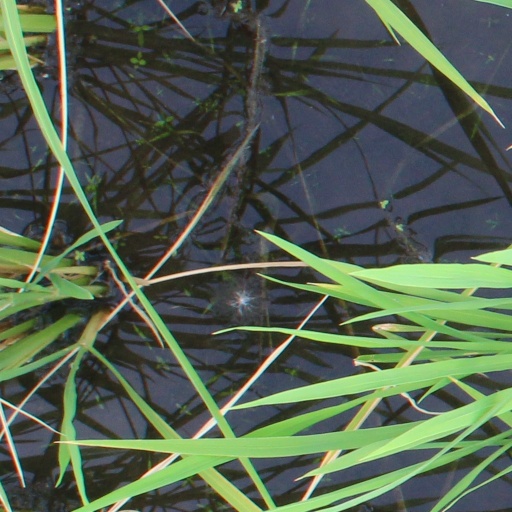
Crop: rice